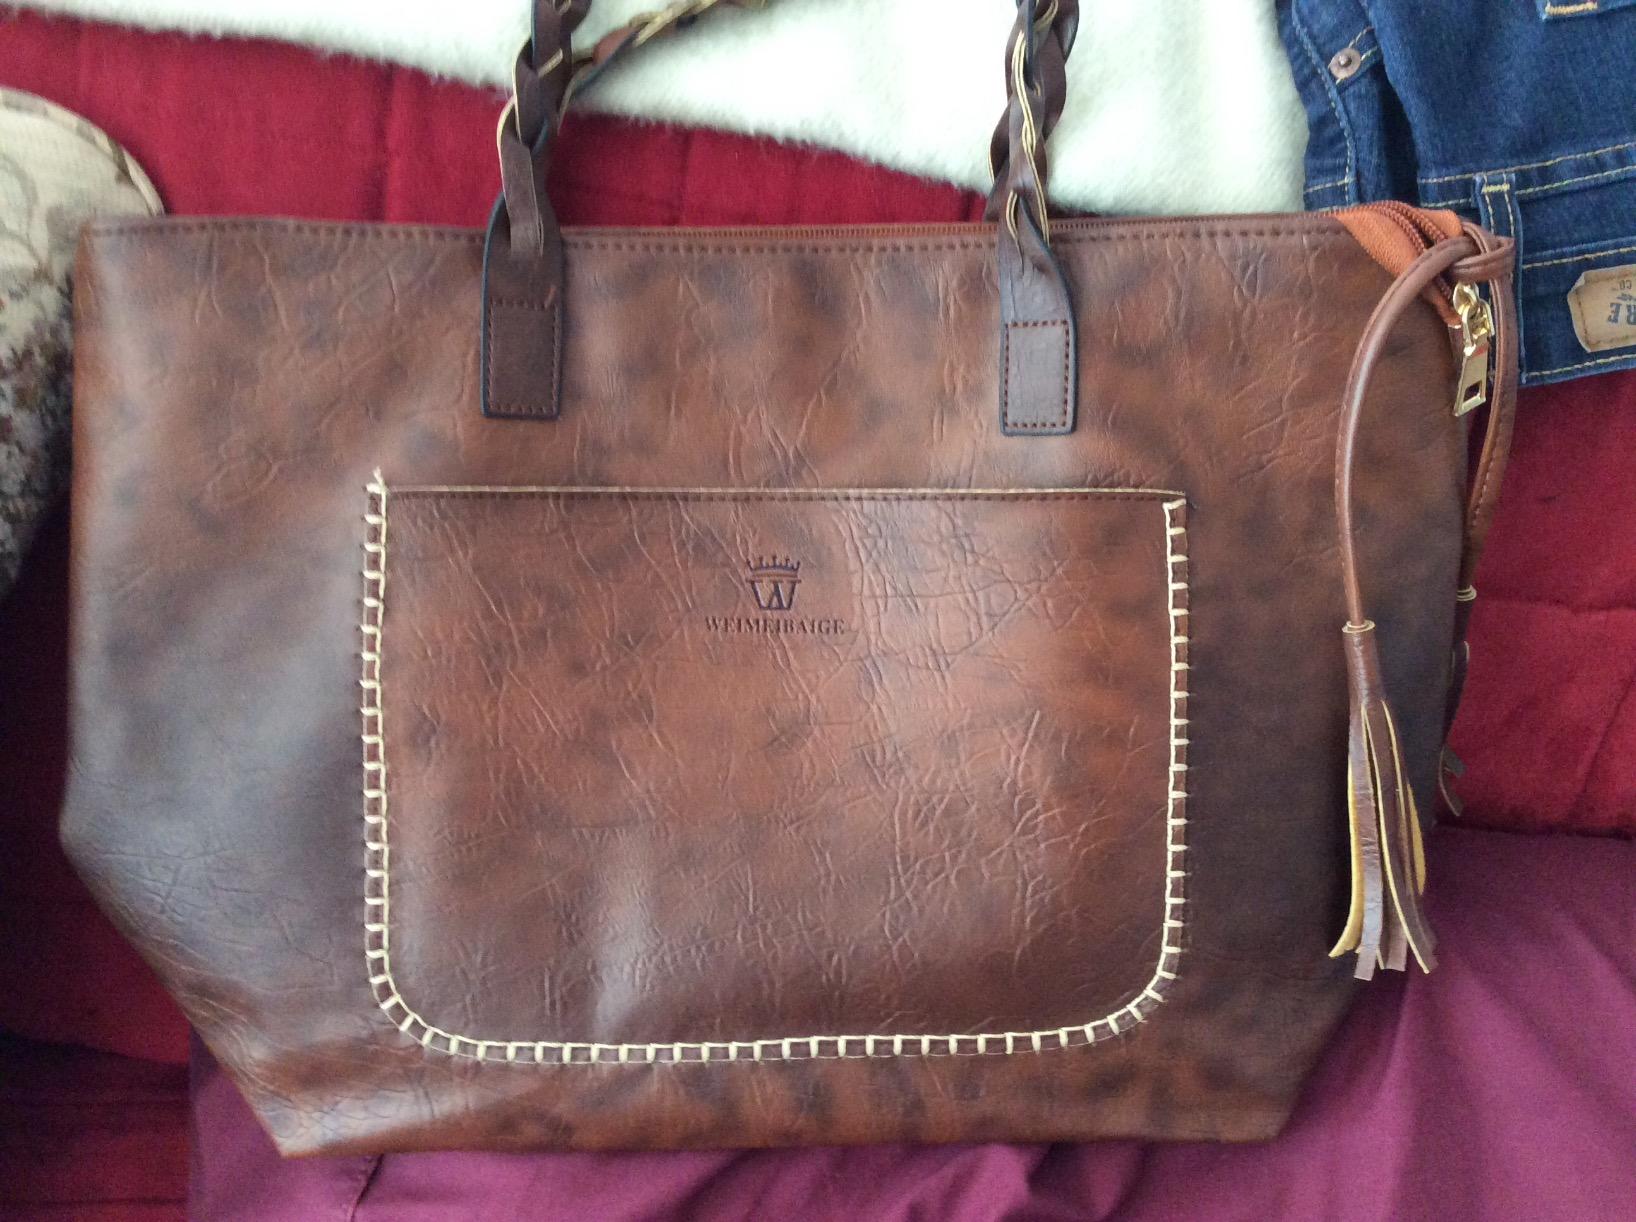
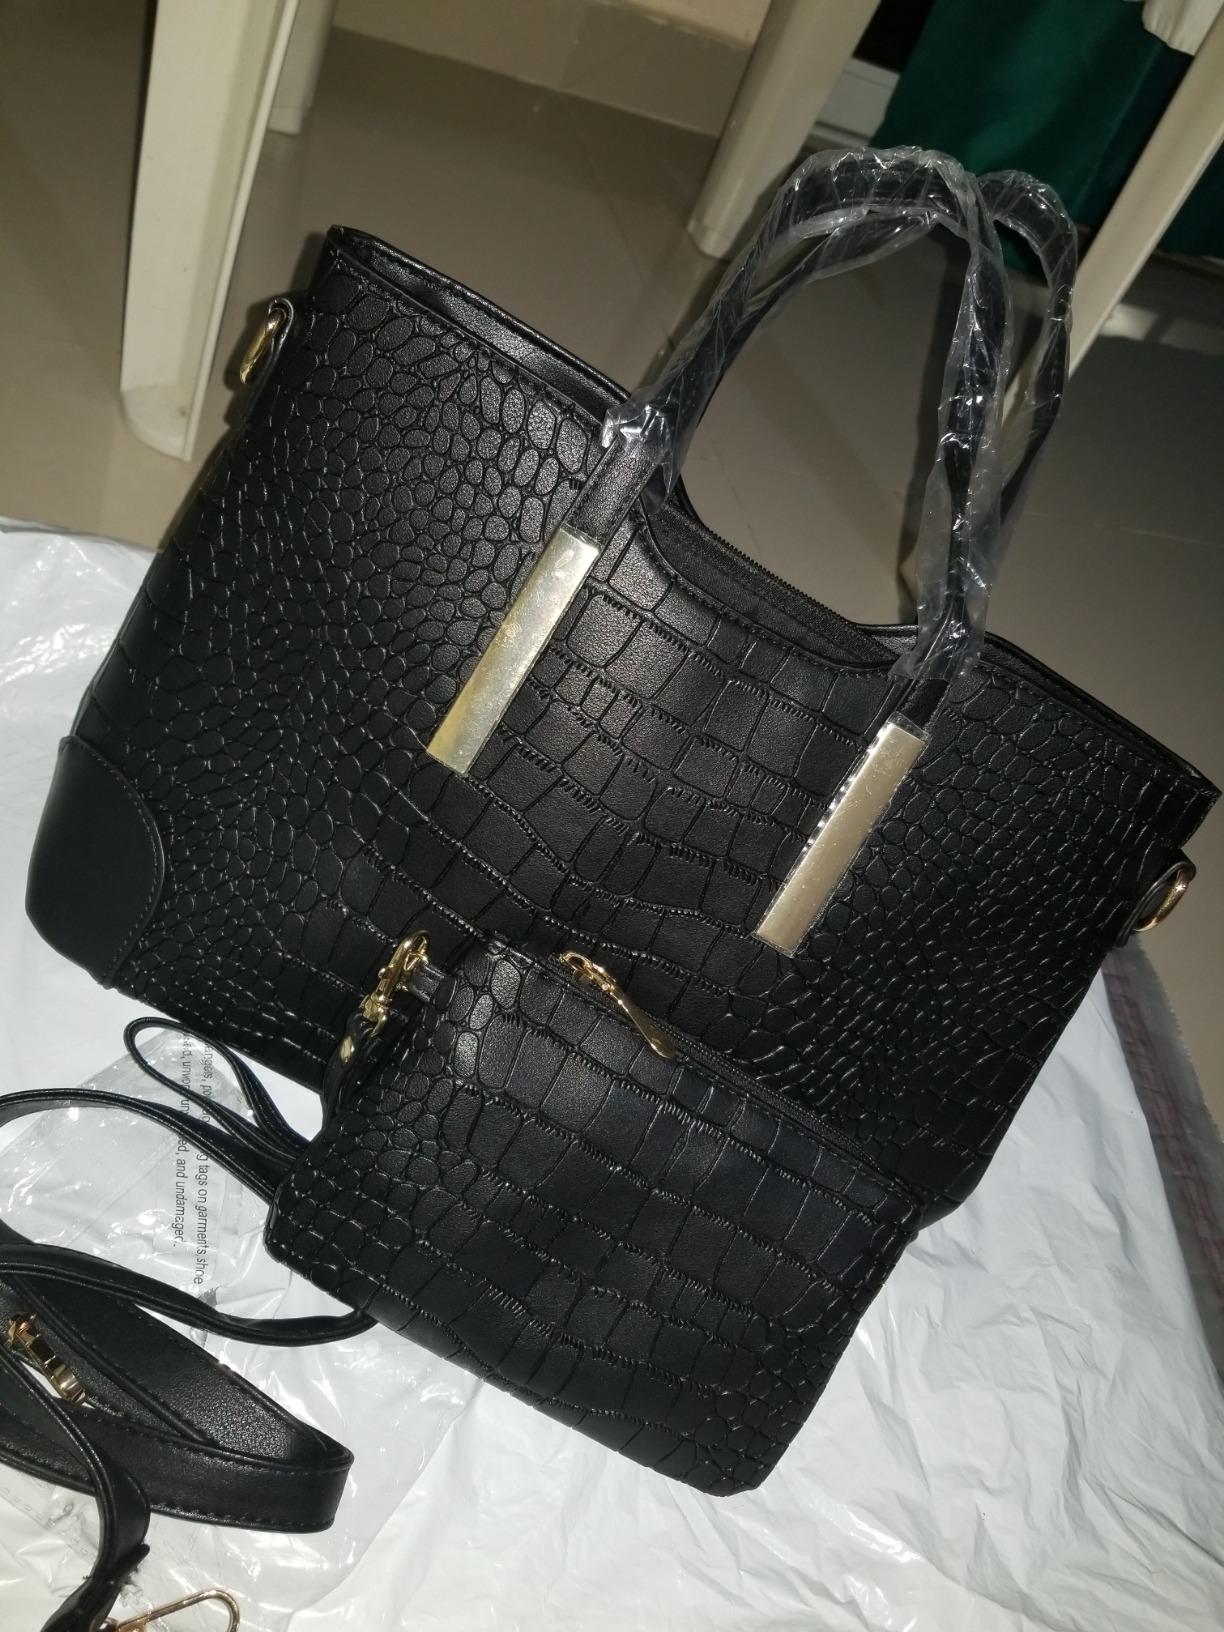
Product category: accessories_handbag
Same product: no